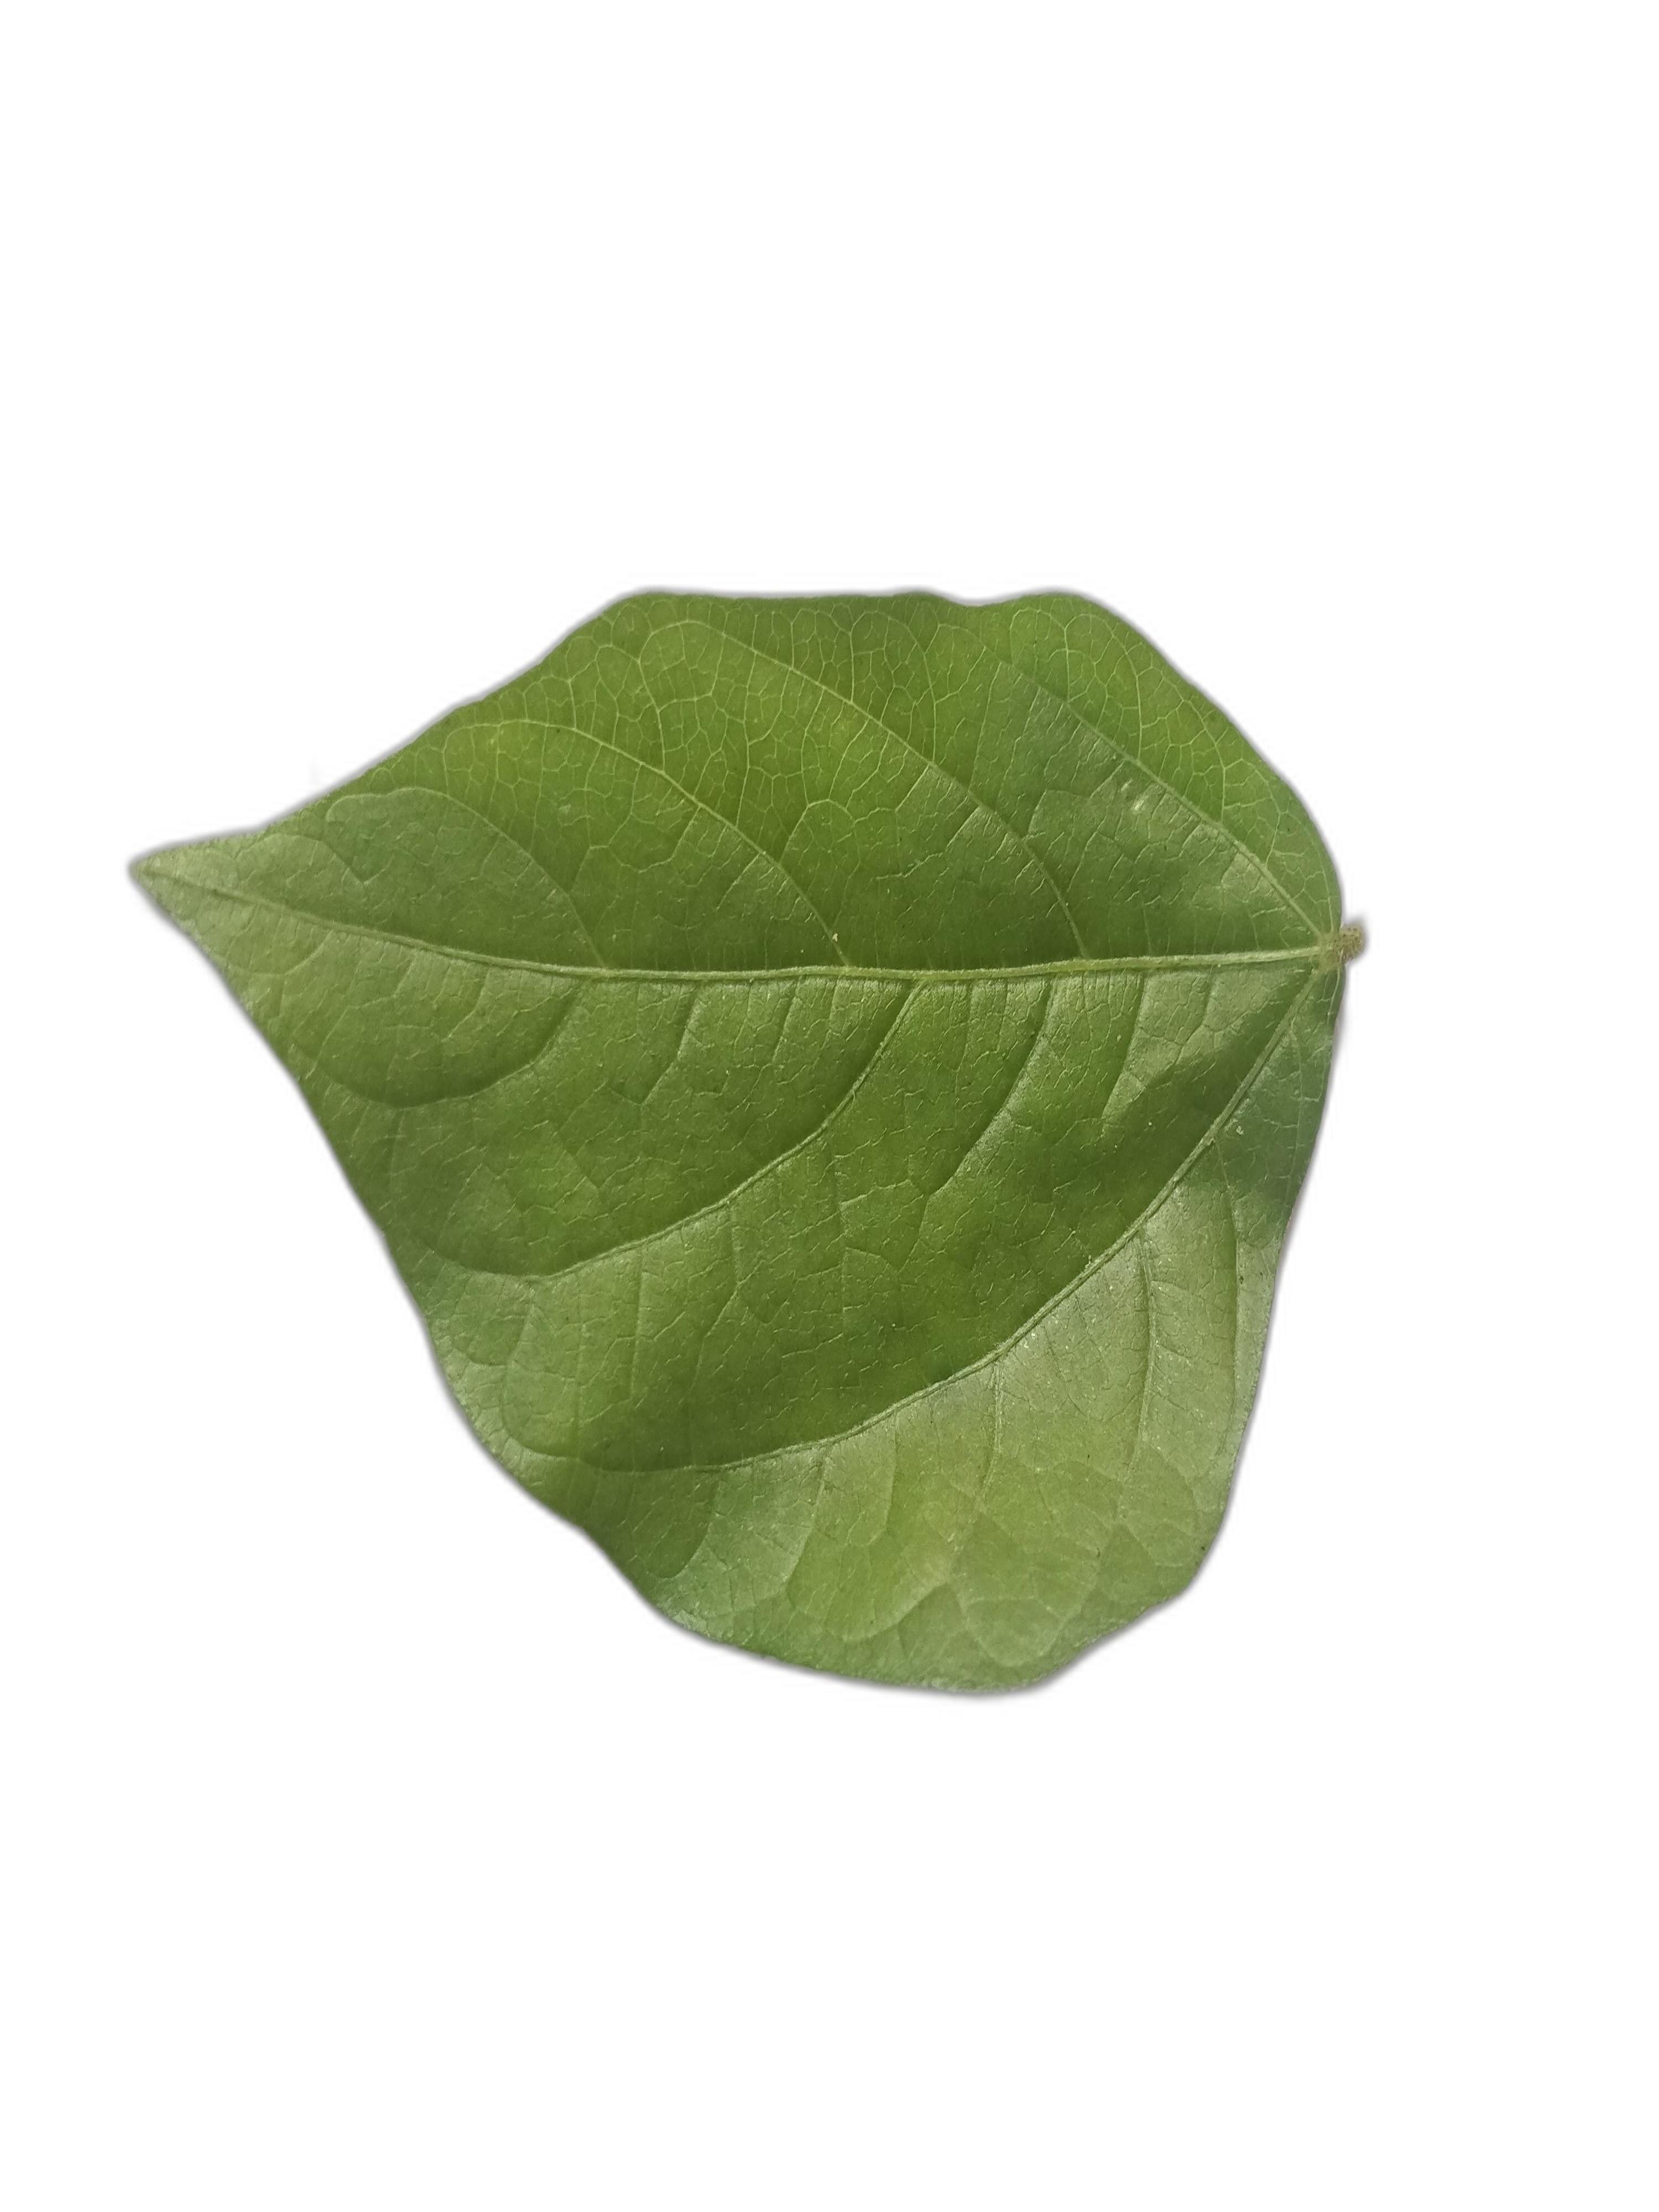
Label: Healthy